Kai Po Che!

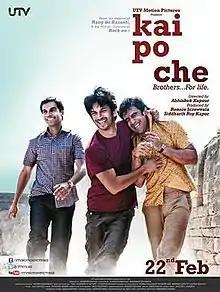
Theatrical release poster

Kai Po Che!: Brothers... For Life is a 2013 Indian Hindi-language sports drama film directed by Abhishek Kapoor and produced by Ronnie Screwvala and Siddharth Roy Kapur under UTV Motion Pictures, marking the banner's first solo production under the Disney·UTV brand. Adapted from Chetan Bhagat's 2008 novel "The 3 Mistakes of My Life", with a three-song soundtrack by Amit Trivedi and lyrics by Swanand Kirkire, the film stars Rajkummar Rao, Amit Sadh, and newcomer Sushant Singh Rajput as the three main protagonists while Amrita Puri plays the female lead. The title is originally a Gujarati phrase that means "I have cut" which refers to Makar Sankranti (known as Uttarayan in Gujarat) where one of the competitors uses his kite to cut off another competitor's kite and yells the phrase.